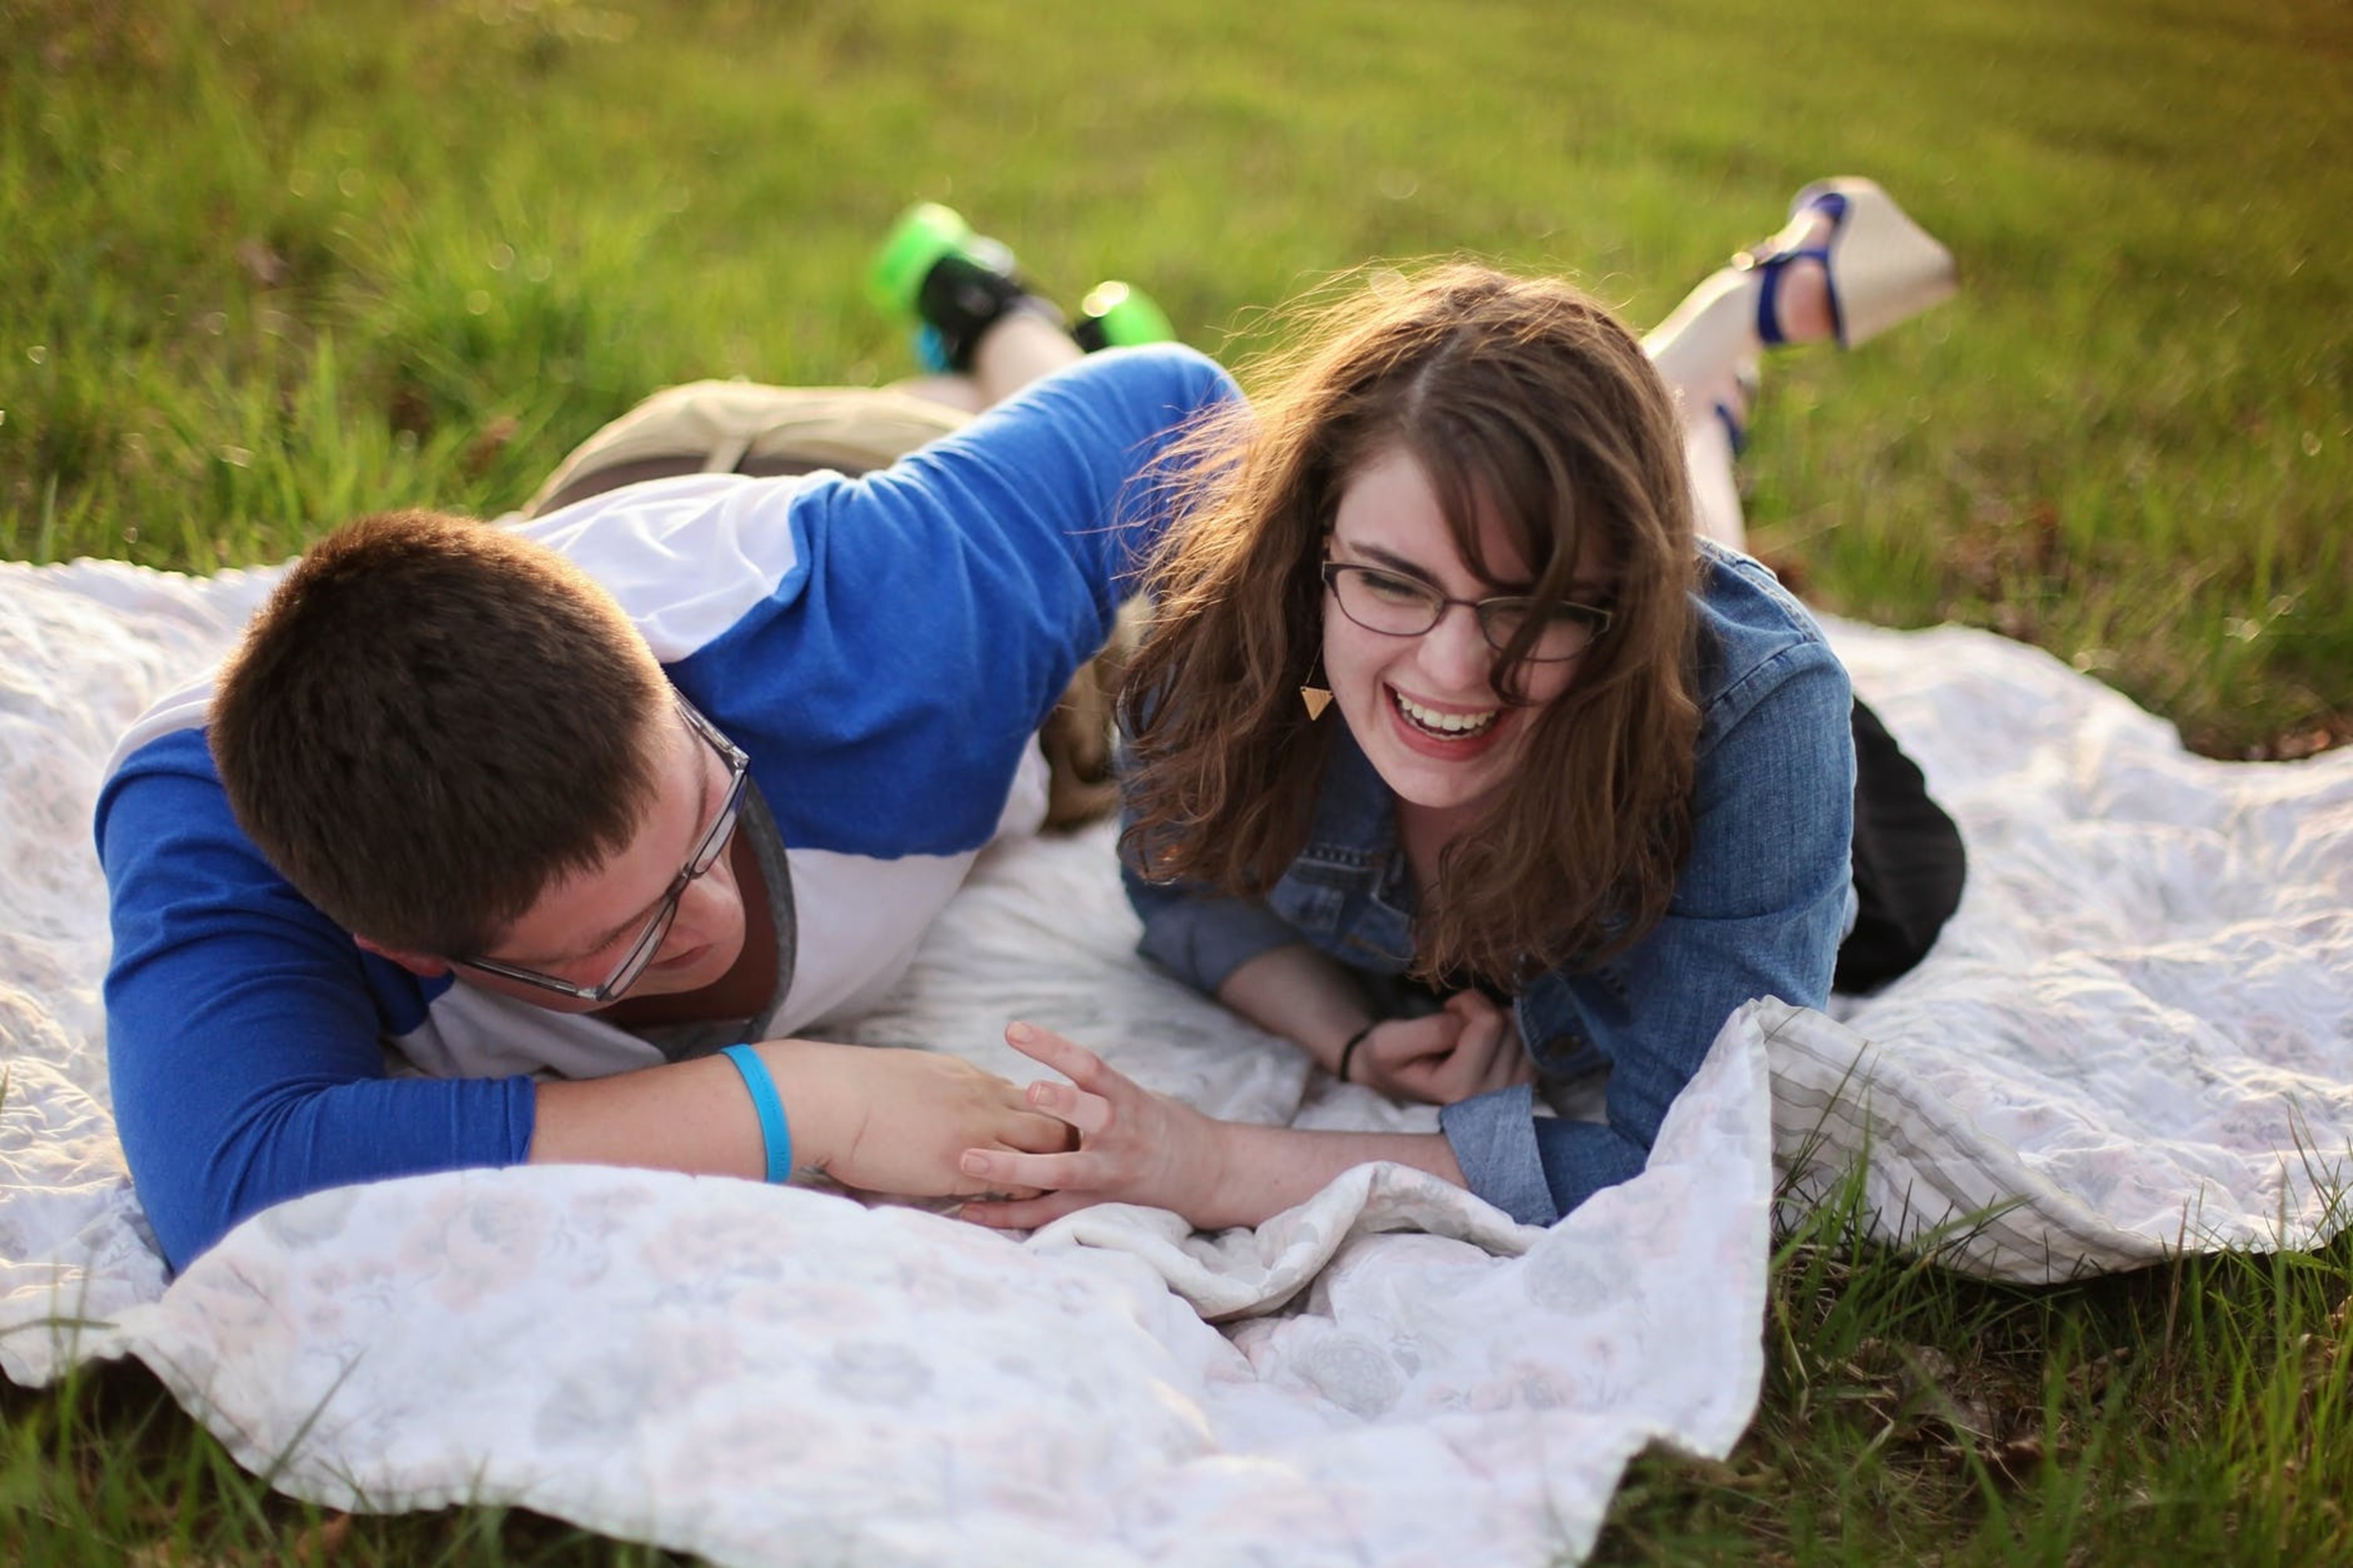
couple, glasses, smile, facial expression, People in nature, leaf, human, botany, happy, sunglasses, gesture, outdoor recreation, leisure, grass, eyewear, fun, grassland, landscape, recreation, meadow, friendship, grass family, youth, lawn, event, prairie, sitting, wilderness, spring, soil, vacation, love, rock, romance, child, hug, t shirt, portrait photography, photo shoot, family